Alan Milburn

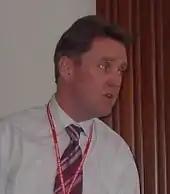
Milburn in 2002

In 1997 he was appointed Minister of State at the Department of Health, an important post in which he had responsibility for driving through Private Finance Initiative deals on hospitals. In the reshuffle caused by Peter Mandelson's resignation on 23 December 1998, Milburn was promoted to the Cabinet as Chief Secretary to the Treasury.